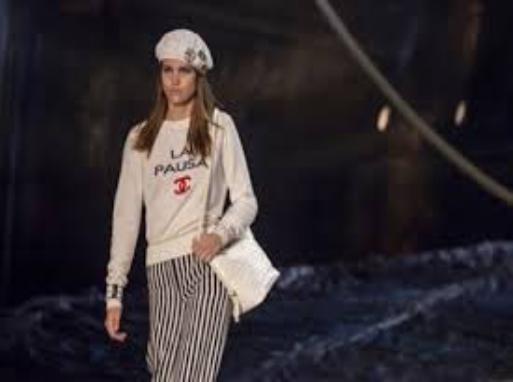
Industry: Clothes